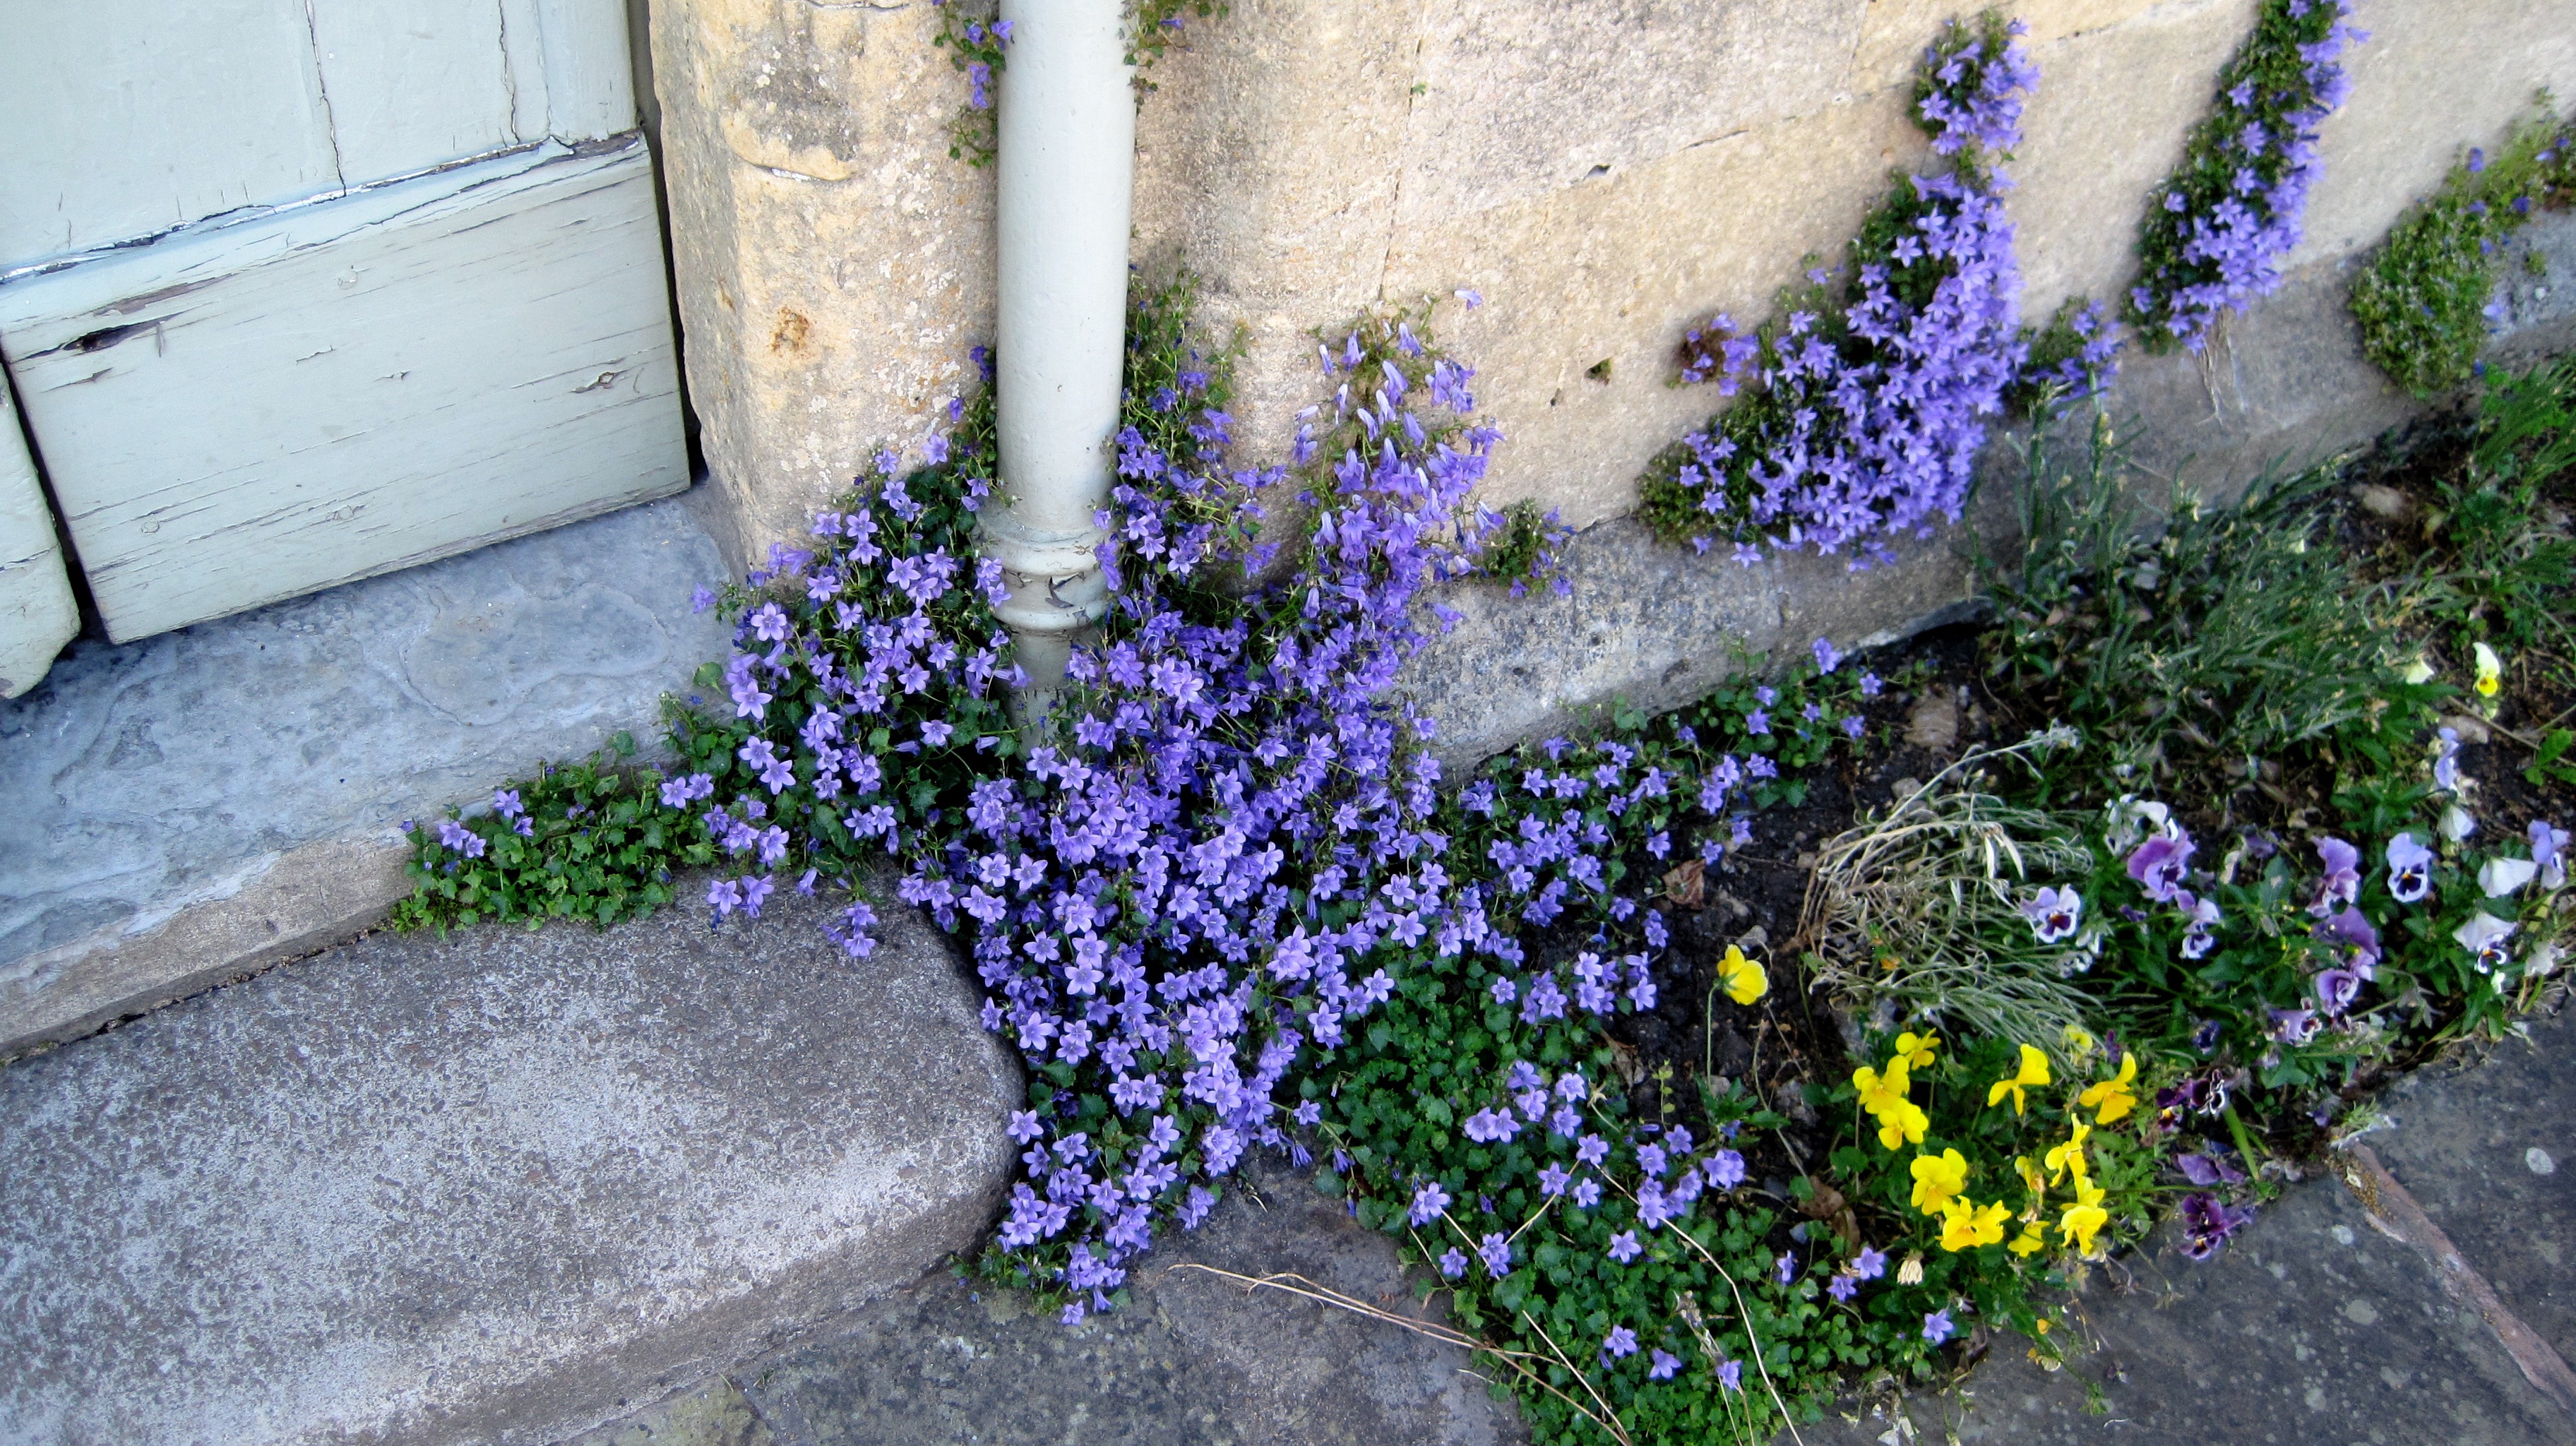
grass, plant, flower, blue, garden, flora, lavender, art, shrub, yard, flowering plant, land plant